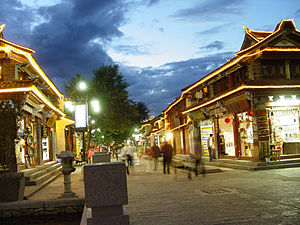
Dali (by)
Dalis gamle bydel ved nattetid
Dali er en kinesisk by og et autonomt præfektur for baifolk i provinsen Yunnan i det sydlige Kina. Befolkningen inden for bygrænserne anslås til 487.000, men hele byområdet har 3,19 millioner indbyggere. En stor del af de 1.858.063 Baifolk, lever i samfund i det autonome præfektur Dali.